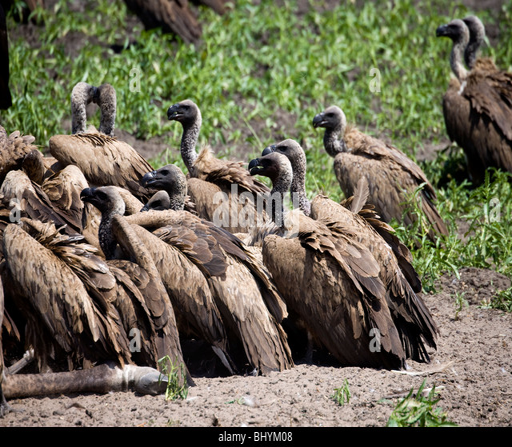
person - backed vultures eating the remains